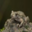
Label: frog